Bewafaa sii Wafaa

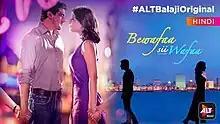
Cover photo

Bewafaa sii Wafaa is a 2017 Hindi web series, created by Ekta Kapoor for her video on demand platform ALTBalaji. It stars Samir Soni, Aditi Vasudev and Dipannita Sharma as Protagonists. The web series is about two people who are madly in love but married to different people.